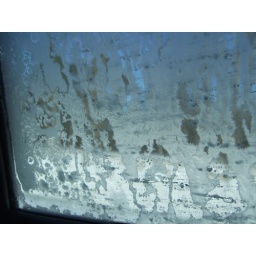
Frozen window in Gail's car (inside!)